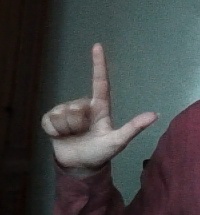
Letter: laam